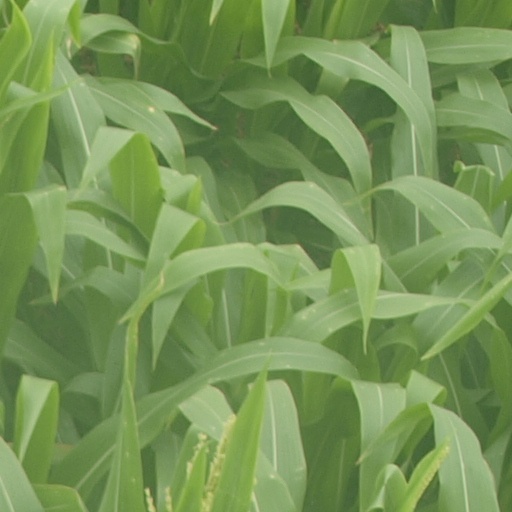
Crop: maize; corn